Hot dog

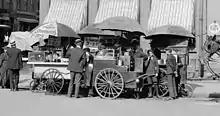
Carts selling frankfurters in New York City, . The price is listed as "3 cents each or 2 for 5 cents".

It is not definitively known who started the practice of serving the sausage in the bun. One of the strongest claims comes from Harry M. Stevens who was a food concessionaire. The claim is that, while working at the New York Polo Grounds in 1901, he came upon the idea of using small French rolls to hold the sausages when the waxed paper they were using ran out.